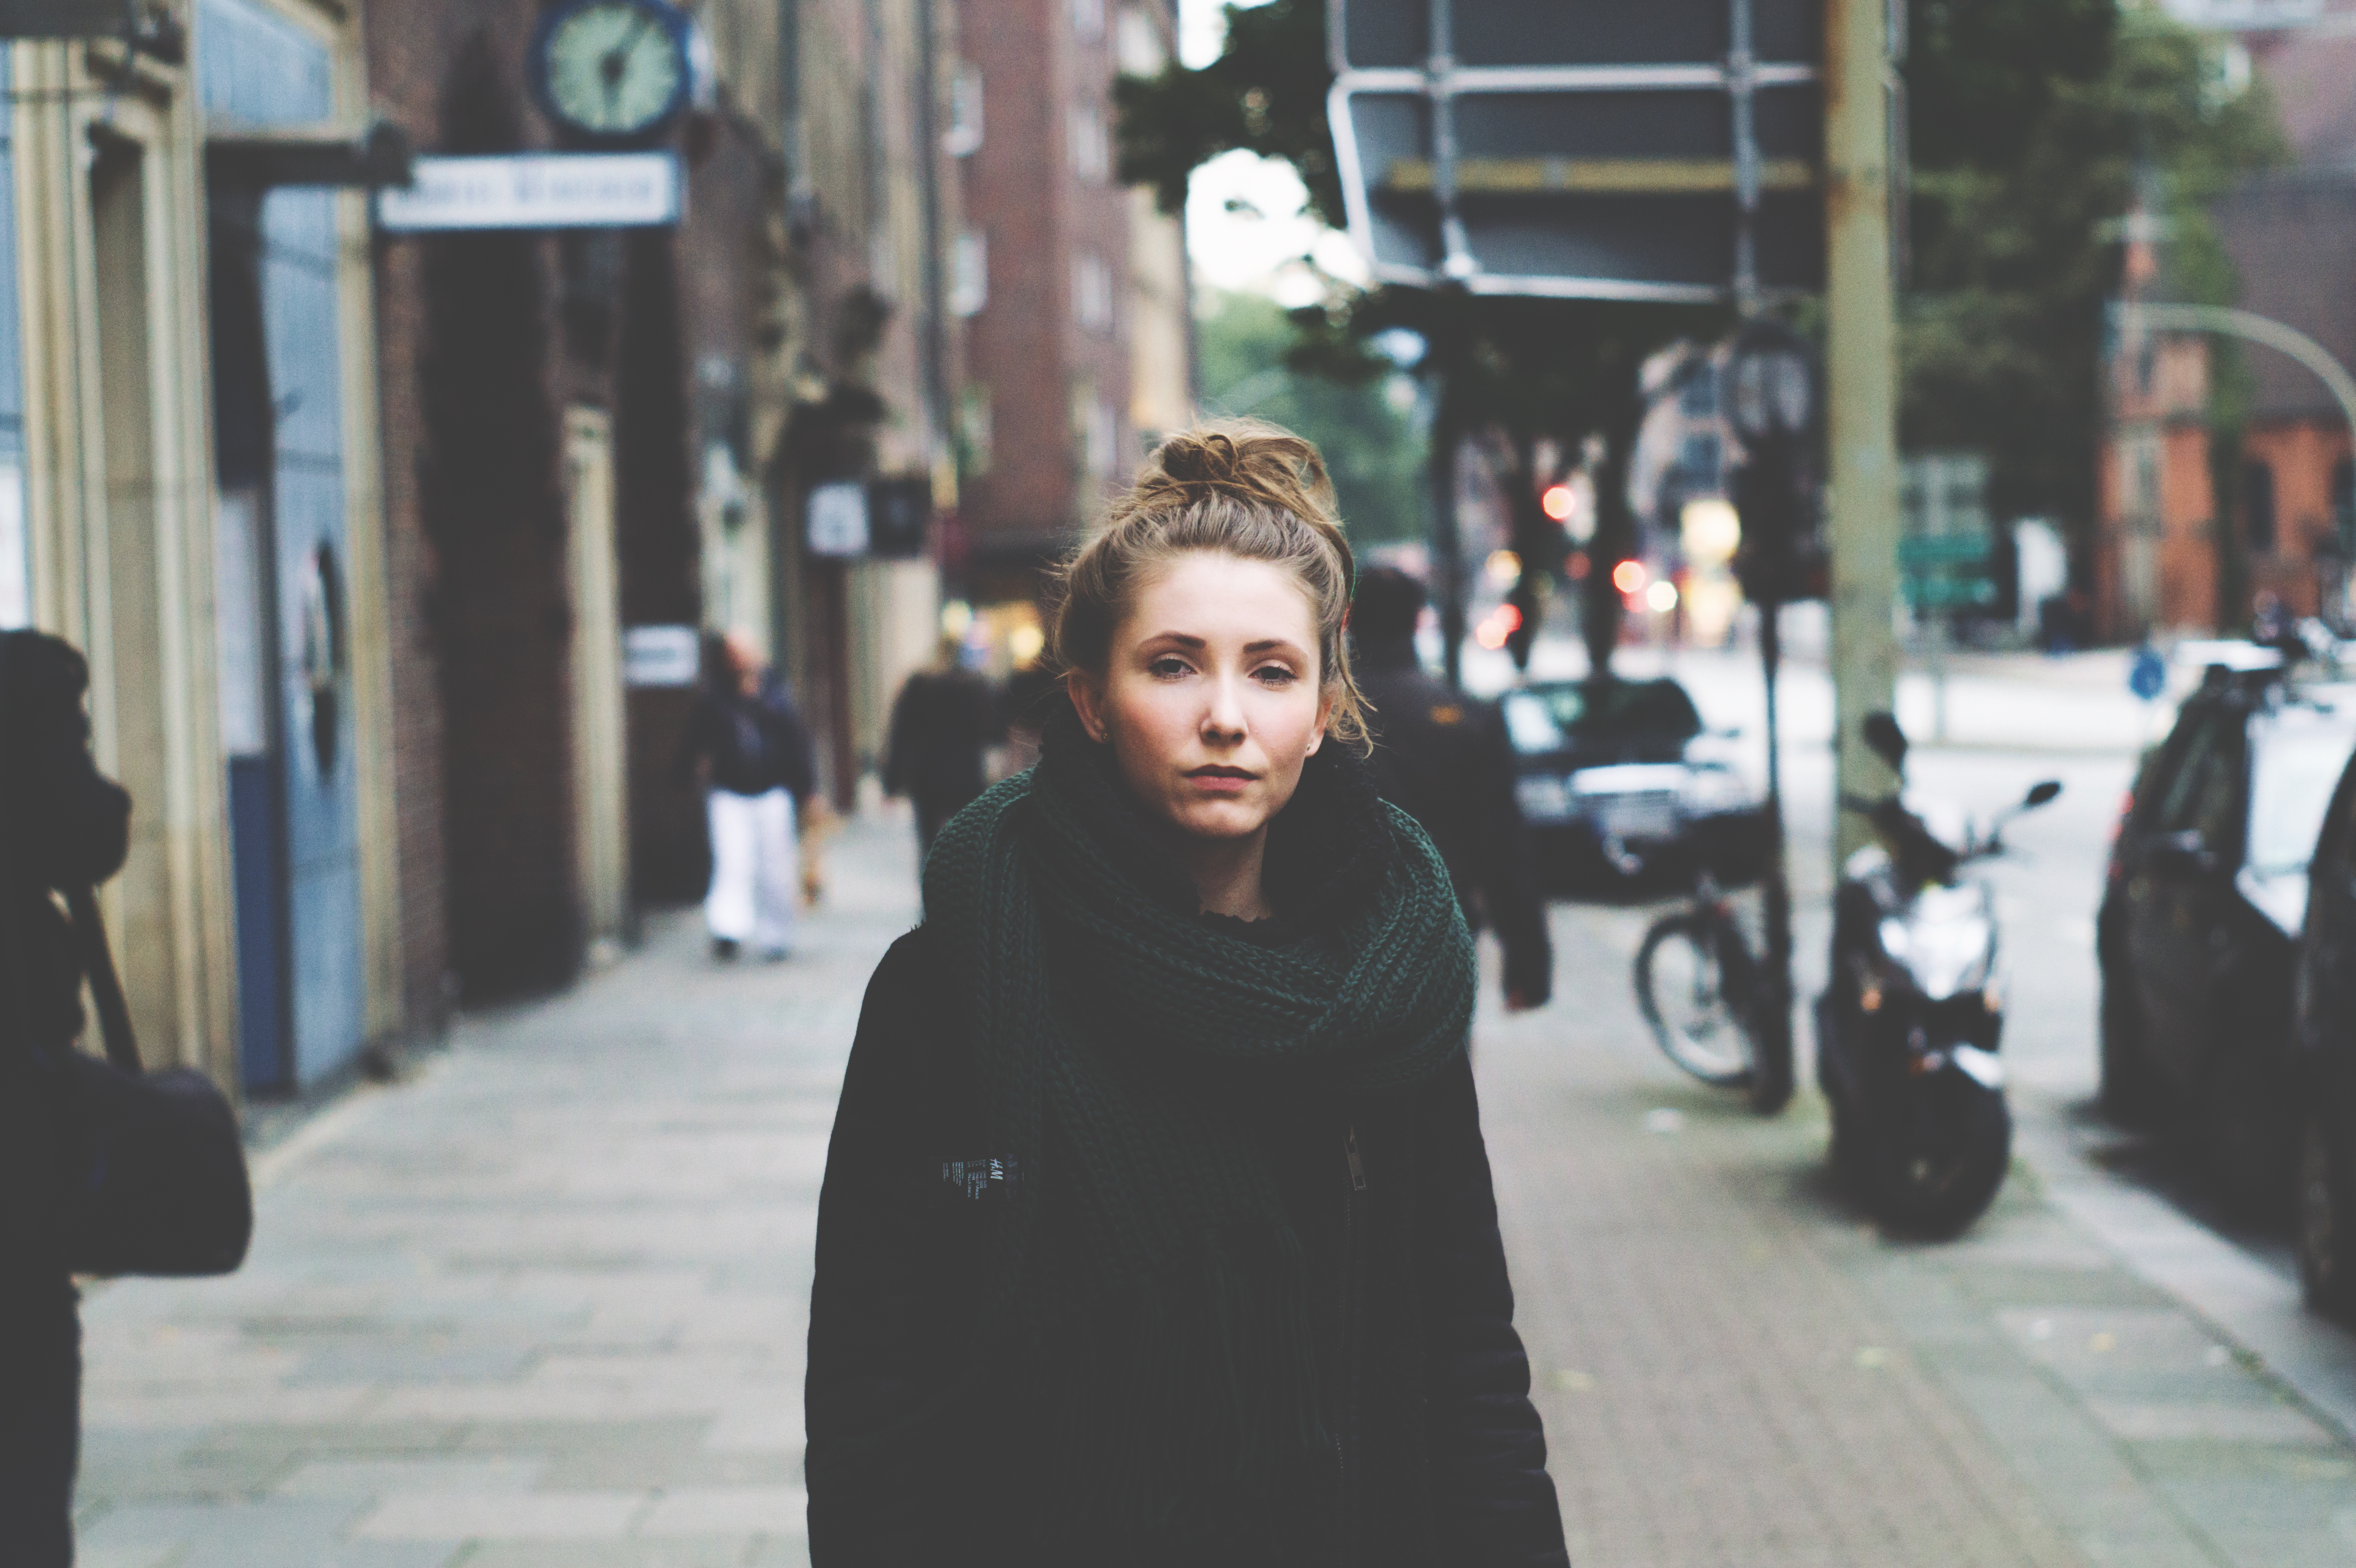
pedestrian, woman, road, street, pavement, female, lady, caucasian, infrastructure, snapshot